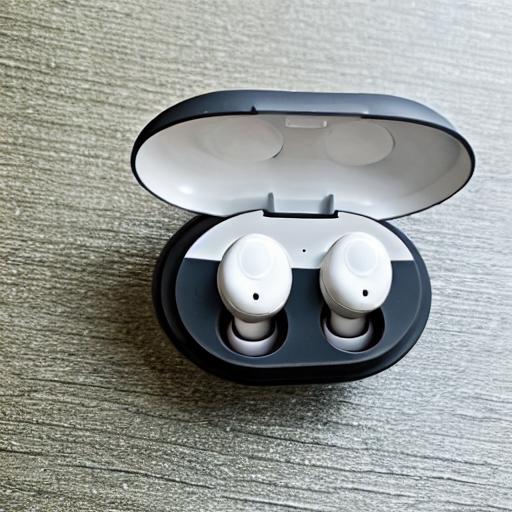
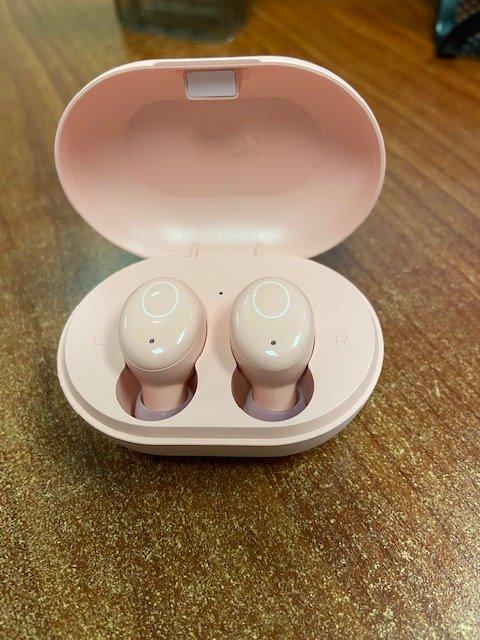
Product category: earbuds
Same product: no